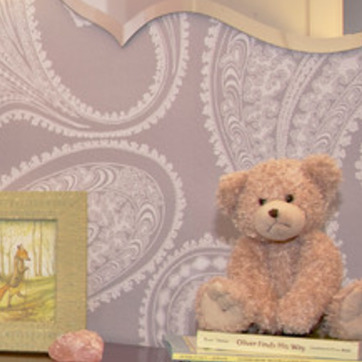
Material: wallpaper